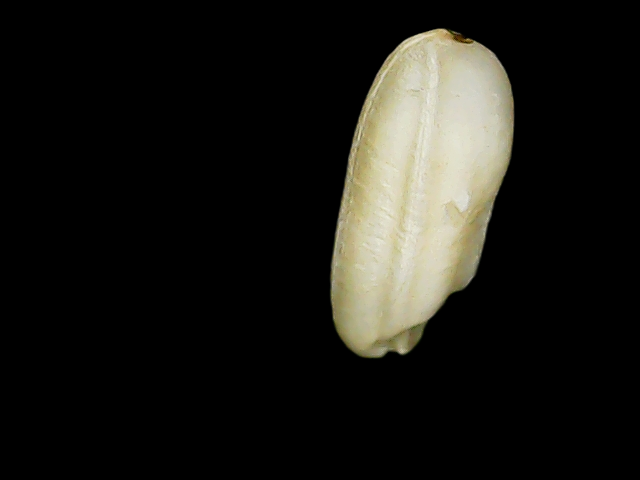
Rice variety: Binadhan8